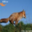
Label: fox